Bruce Mau

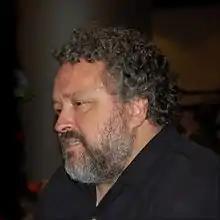

Bruce Mau (born October 25, 1959) is a Canadian designer and educator. He began his career a graphic designer and has since applied his design methodology to architecture, art, museums, film, eco-environmental design, education, and conceptual philosophy. Mau is the chief executive officer of Massive Change Network, a Chicago-based design consultancy he co-founded with his wife, Bisi Williams. In 2015, he became the Chief Design Officer at Freeman, a global provider of brand experiences. Mau is also a professor and has taught at multiple institutions in the United States and Canada.